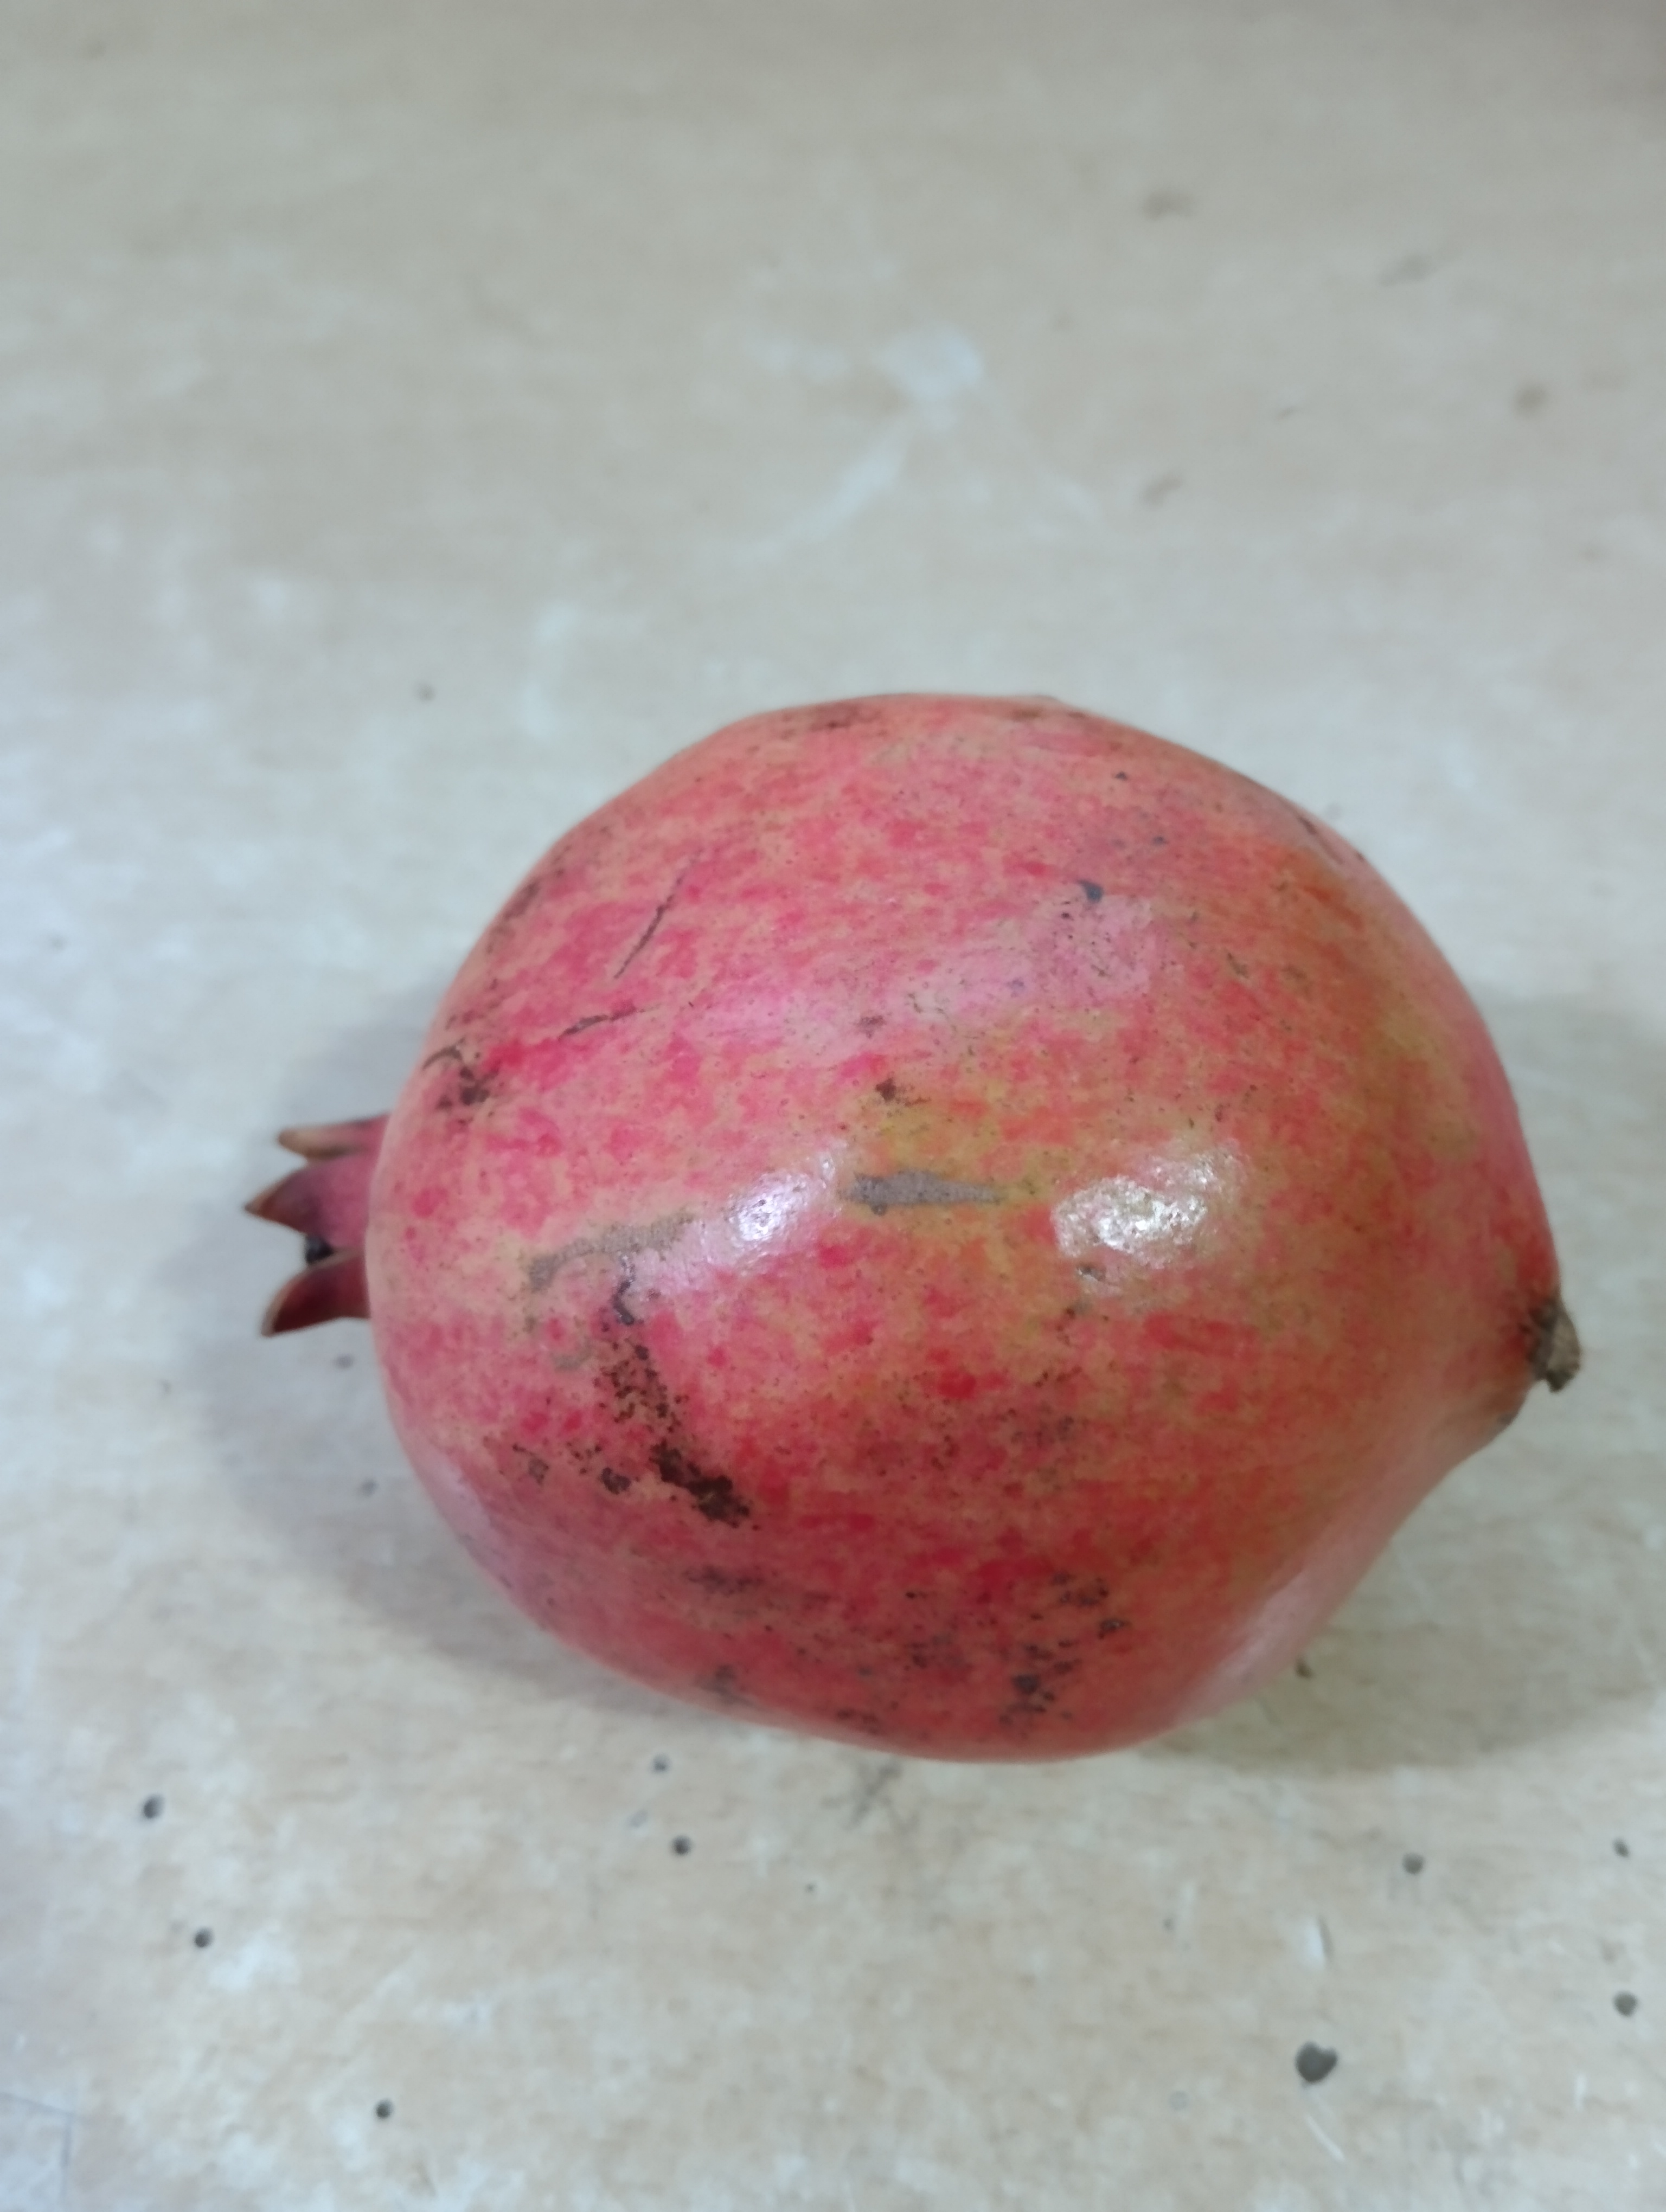
Label: No Defect